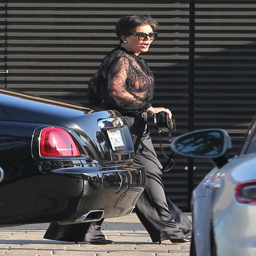
she wore huge sunglasses as she left her car for the trendy eatery